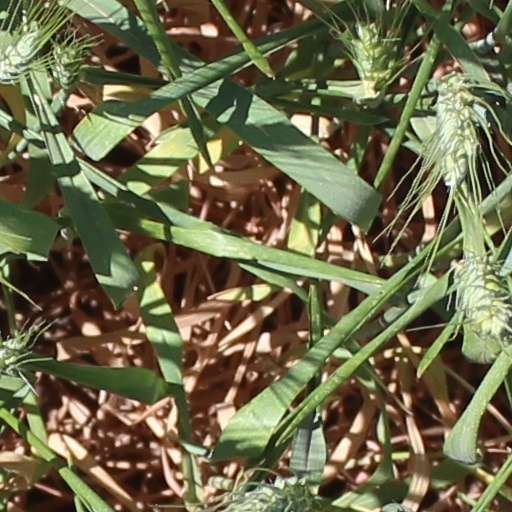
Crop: wheat